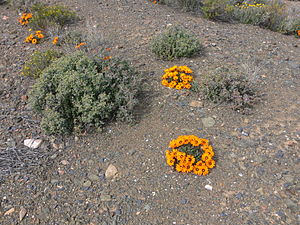
Karoo
Karoo, Vest-Kapprovinsen, Sydafrika
Karoo er et højtligende plateau i Sydafrika, der er uden vand i den tørre periode.